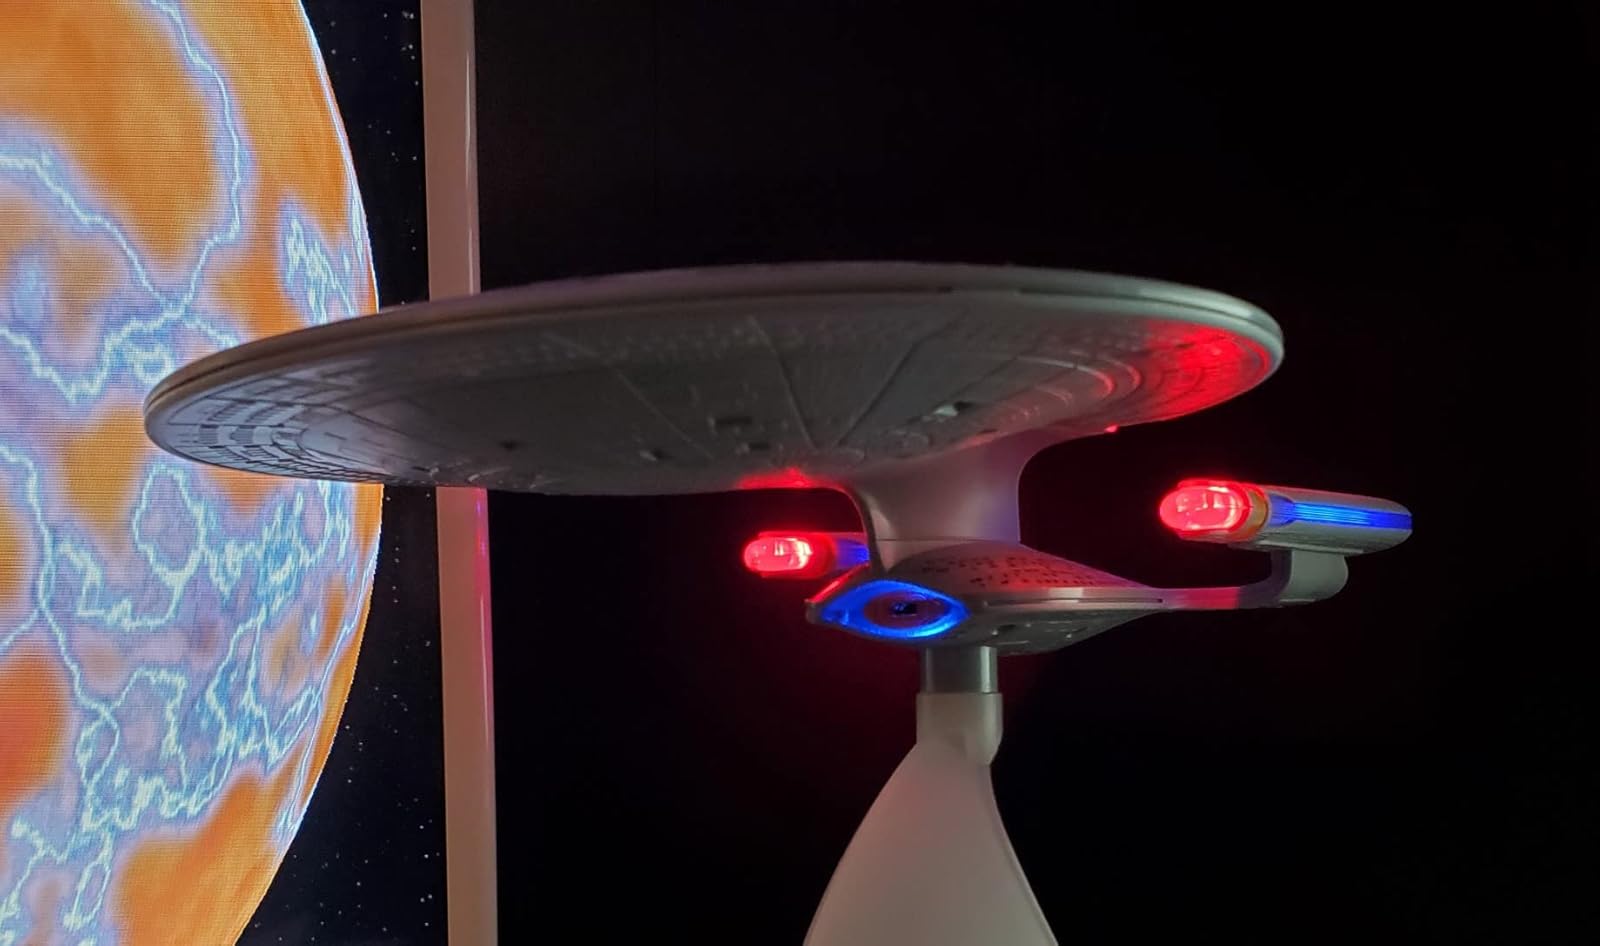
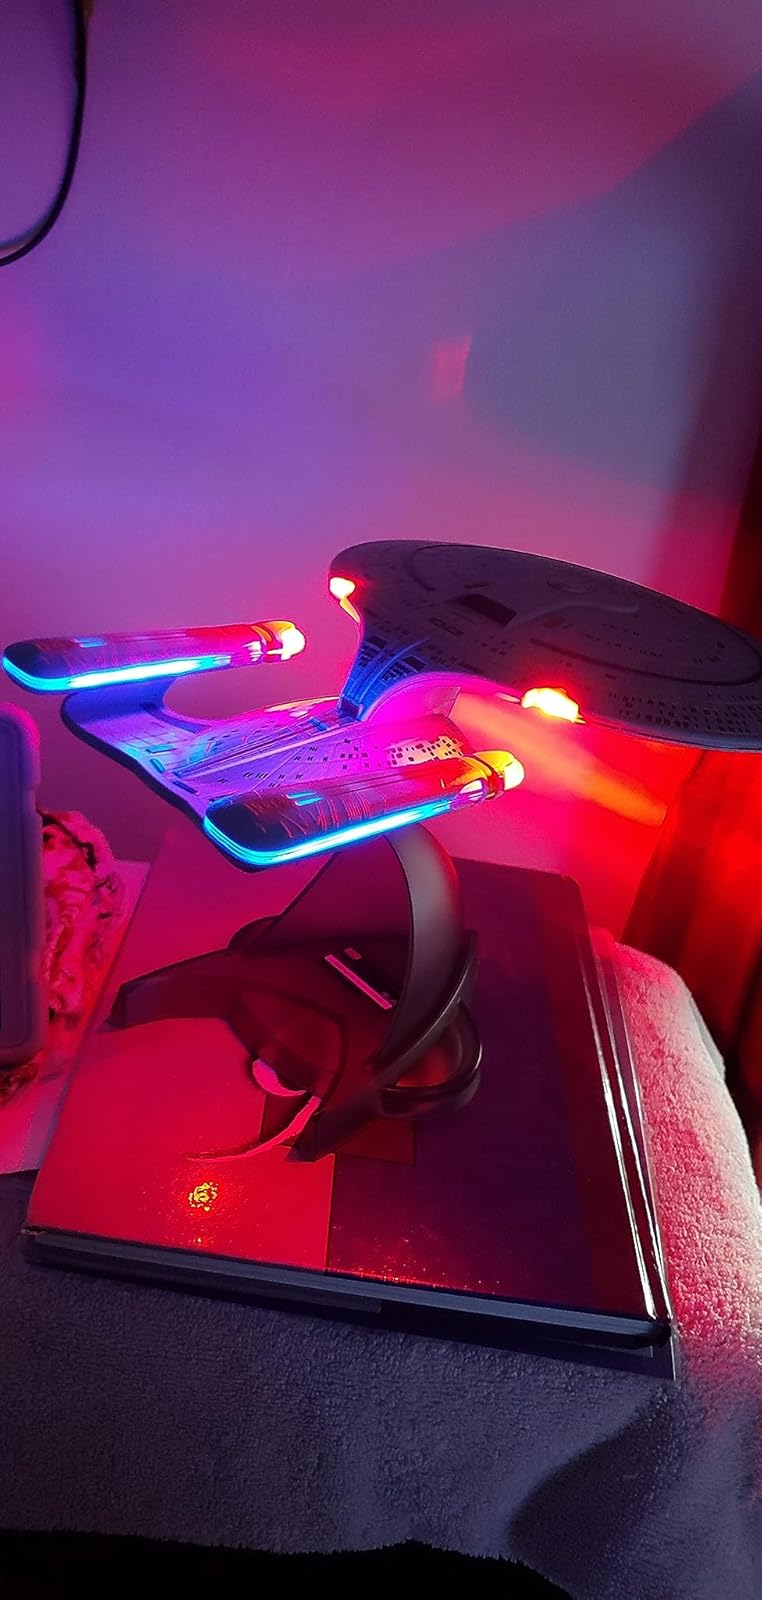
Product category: fan
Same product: yes